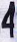
Number: 4